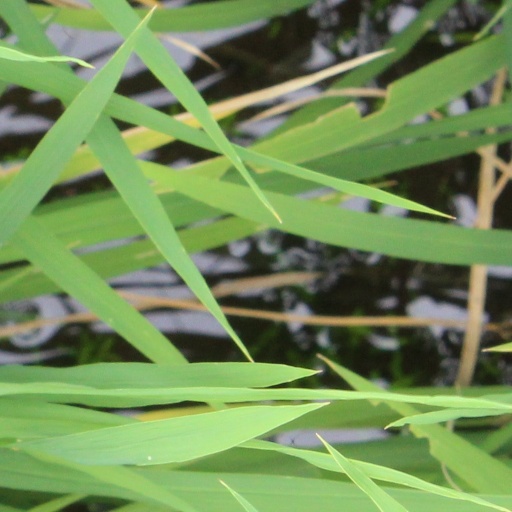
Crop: rice